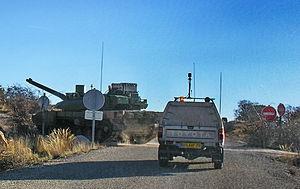
Camp de Canjuers (Var) Circulation
Le camp de Canjuers et son polygone de tir sont des terrains militaires de l'armée de terre française situés dans le Var, France.